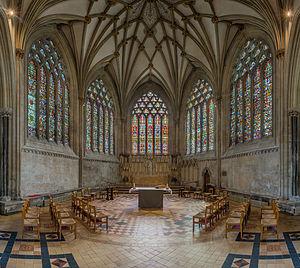
La cathédrale Saint-André est une église anglicane située à Wells, en Angleterre. Ce vaste édifice est l'église-mère du diocèse de Bath et Wells.